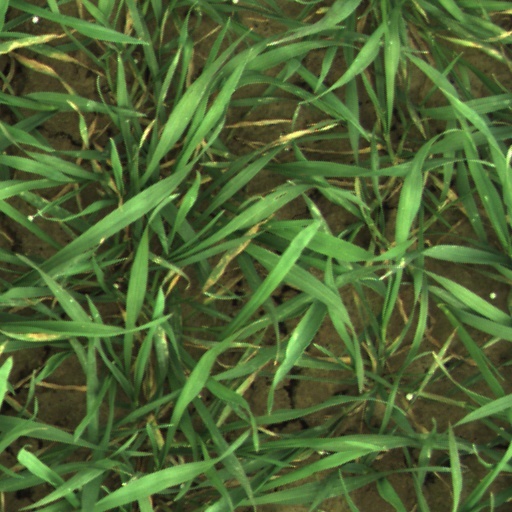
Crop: wheat